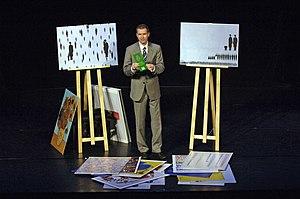
Ursus Wehrli est né le 13 août 1969 à Aarau en Suisse alémanique. C’est un comique de cabaret, un plasticien, un photographe. Il réalise des également des performances.